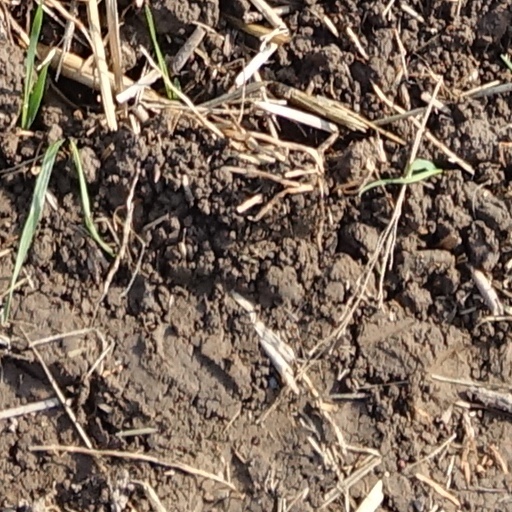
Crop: wheat